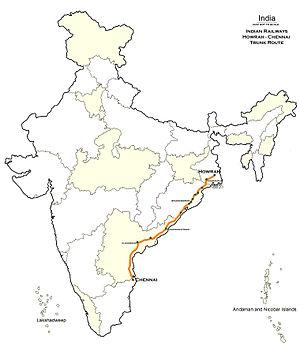
La Ligne Howrah à Chennai est une ligne ferroviaire de l'Inde. Elle relie la gare de Howrah dans l'état du Bengale-Occidental à Chennai, au Tamil Nadu, en Inde du Sud.